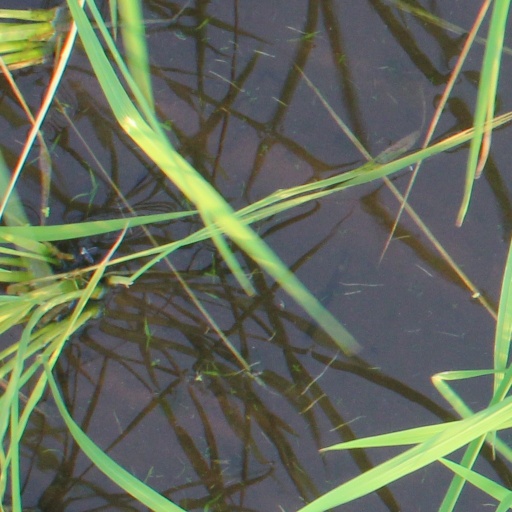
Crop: rice